History of banking

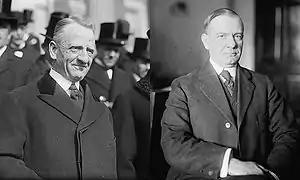
Senator Carter Glass and Rep. Henry B. Steagall (1933)

Bank failures snowballed as desperate bankers called in loans that borrowers did not have time or money to repay. With future profits looking poor, capital investment and construction slowed or completely ceased. In the face of bad loans and worsening future prospects, the surviving banks became even more conservative in their lending. Banks built up their capital reserves and made fewer loans, which intensified deflationary pressures. A vicious cycle developed and the downward spiral accelerated. In all, over 9,000 banks failed during the 1930s.